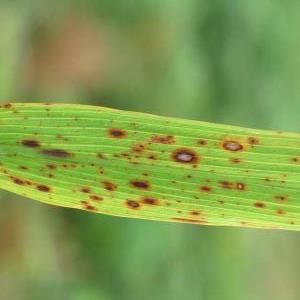
Disease: Brownspot